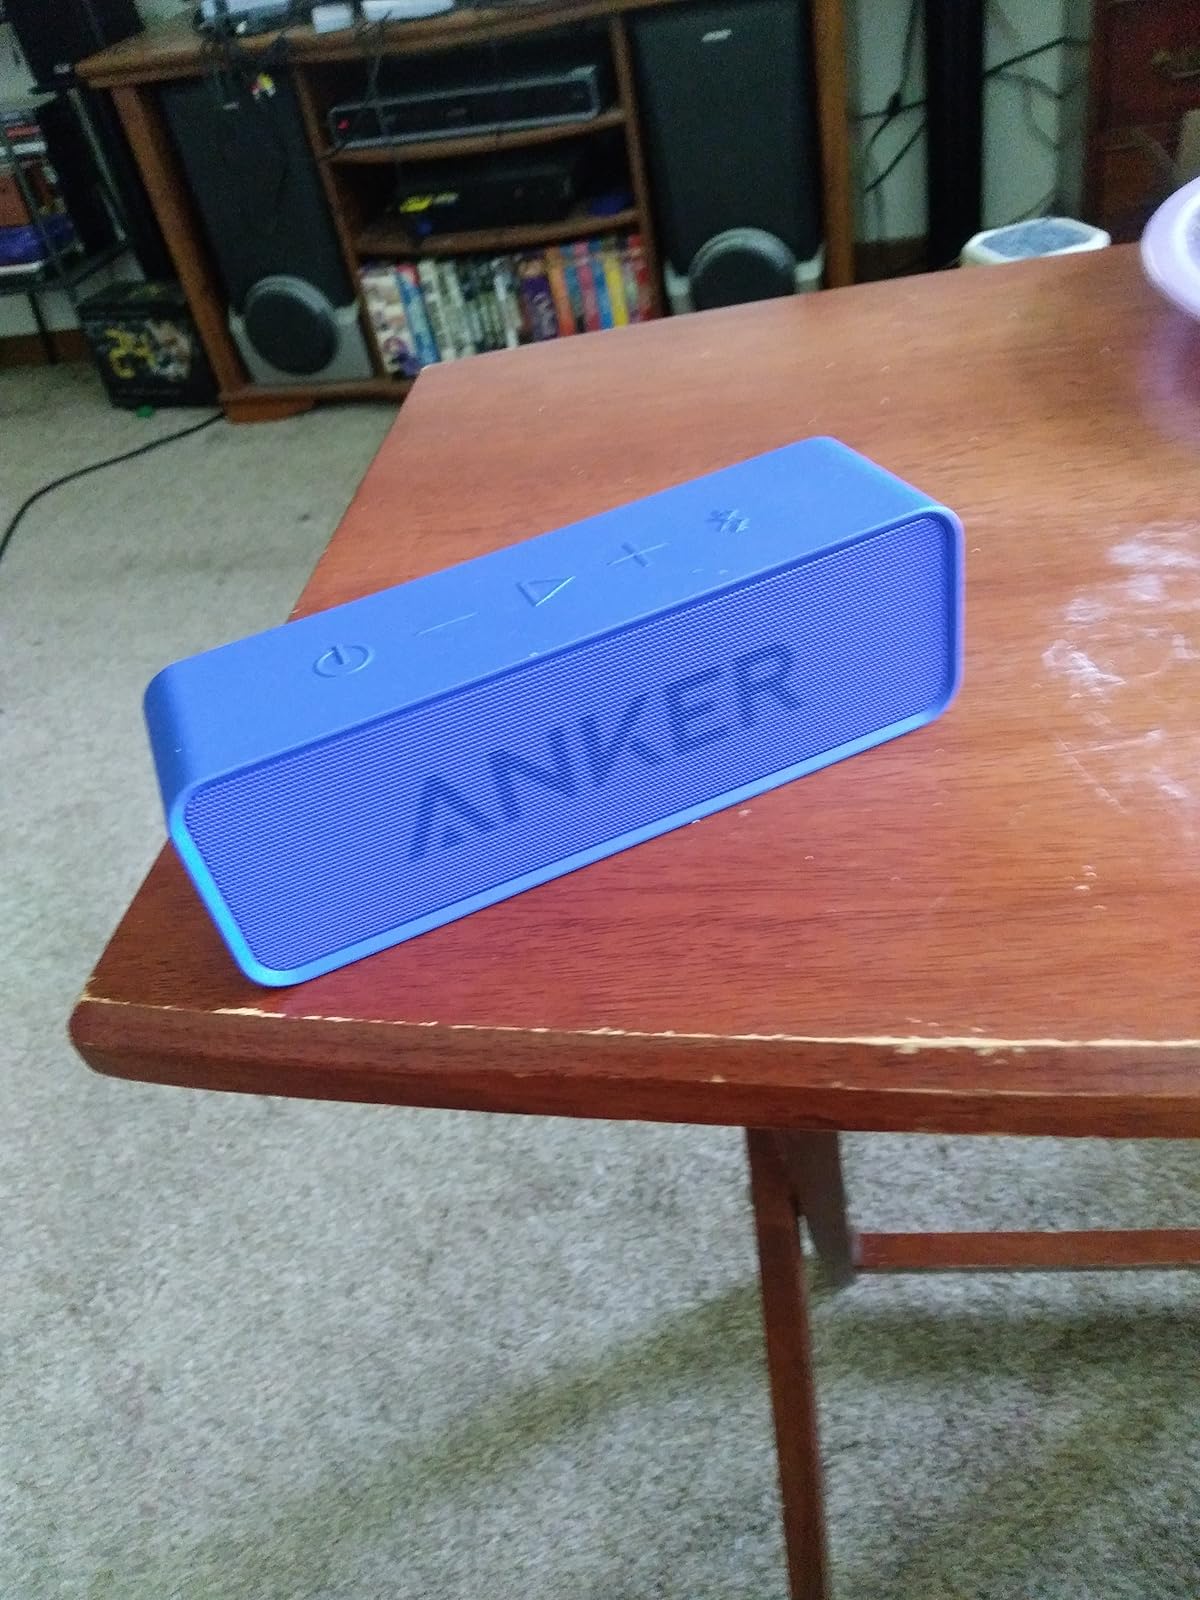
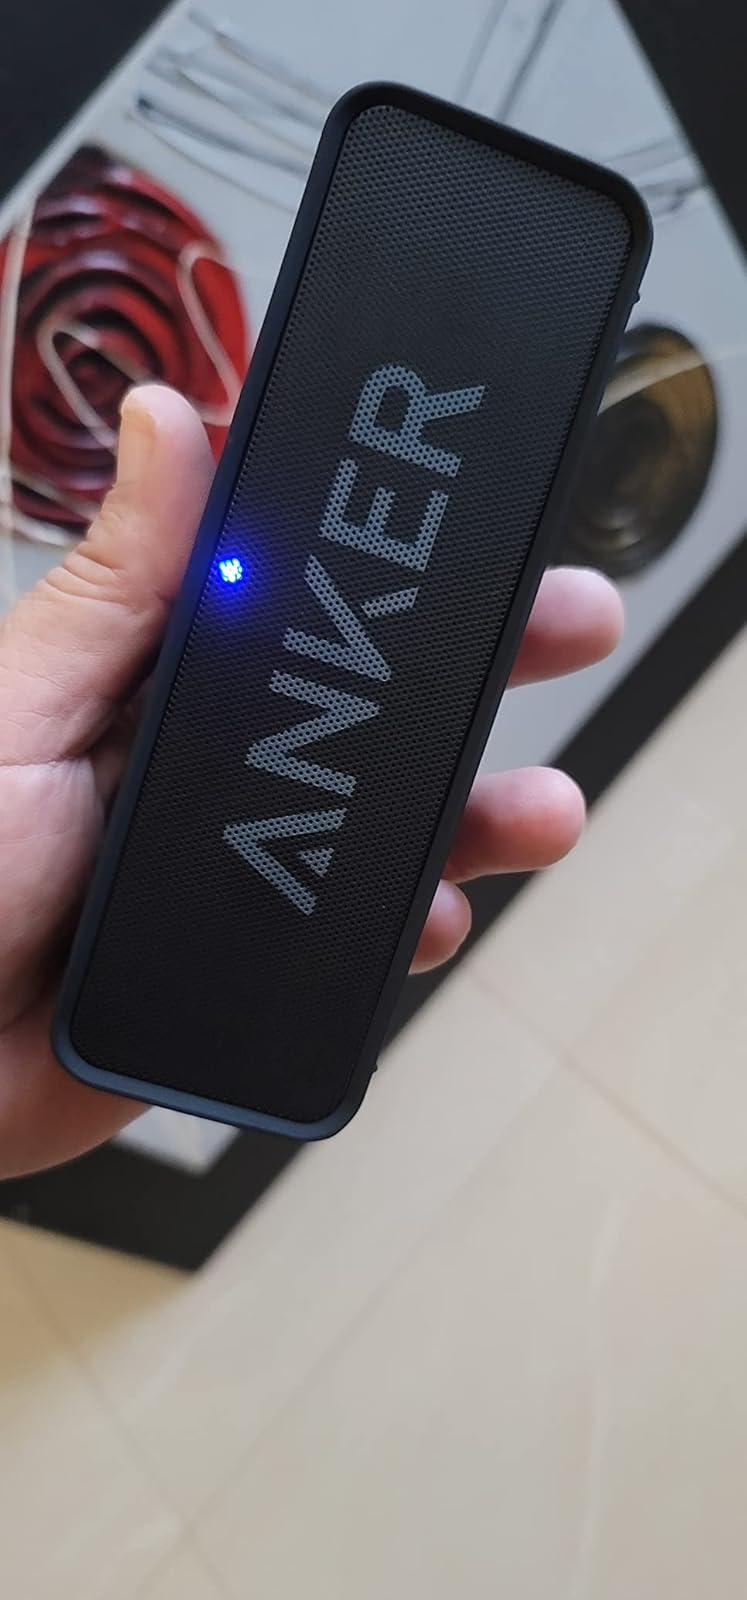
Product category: speaker
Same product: no